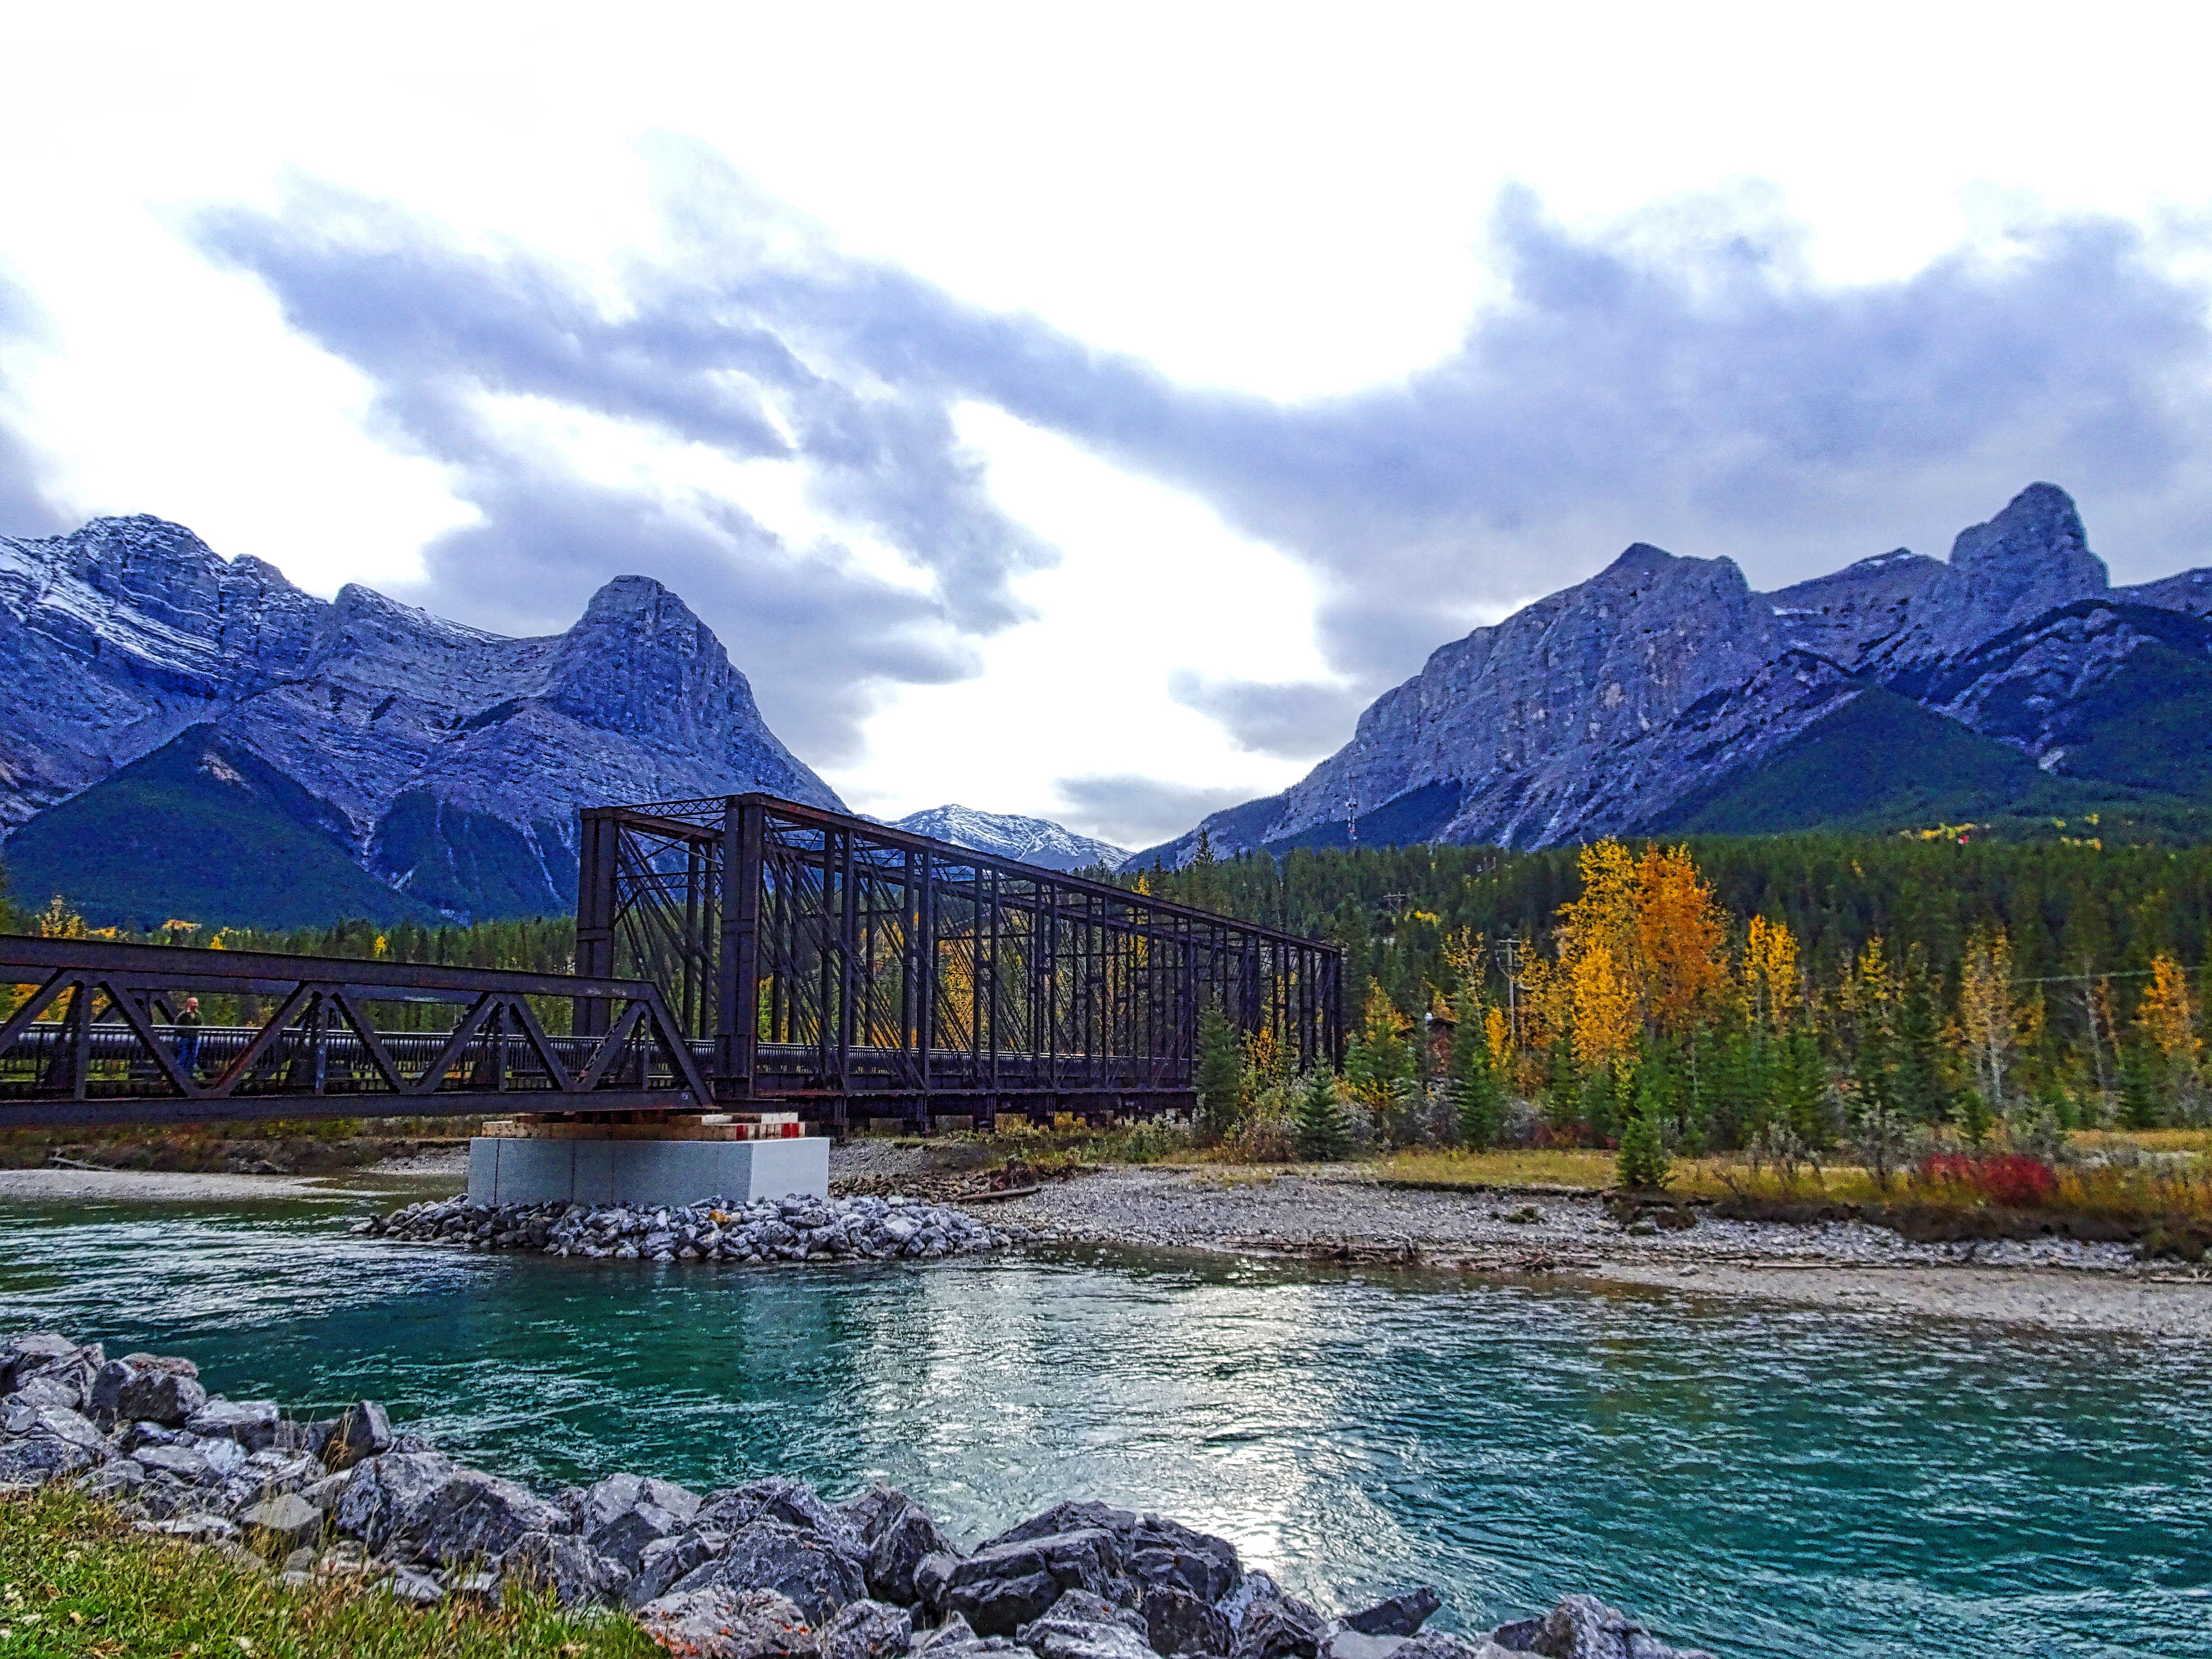
landscape, nature, forest, outdoor, wilderness, mountain, lake, river, valley, mountain range, environment, foliage, reflection, tranquil, scenic, natural, autumn, scenery, fjord, reservoir, national park, body of water, trees, mountains, alps, canada, rockies, biking, plateau, loch, landform, geographical feature, mountainous landforms